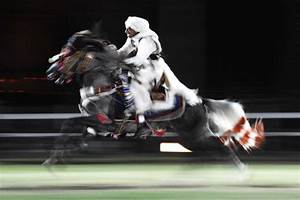
Label: horse